Spill (book)

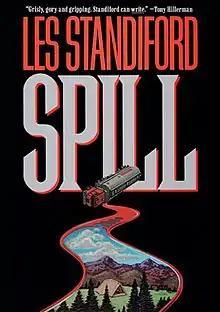
Cover by Peter Thorpe

Spill is a 1991 fictional thriller by Les Standiford about a lethal biological weapon that has leaked from a crashed tanker truck in Yellowstone National Park. Agents of PetroDyne Corporation, the Denver-based chemical company responsible for manufacturing the banned agent, works with its co-conspirators in the government to cover up the incident. A Yellowstone National Park Ranger named Jack Fairchild finds himself in the middle of the coverup and does everything in his power to help his friends escape an assassin named Skanz.